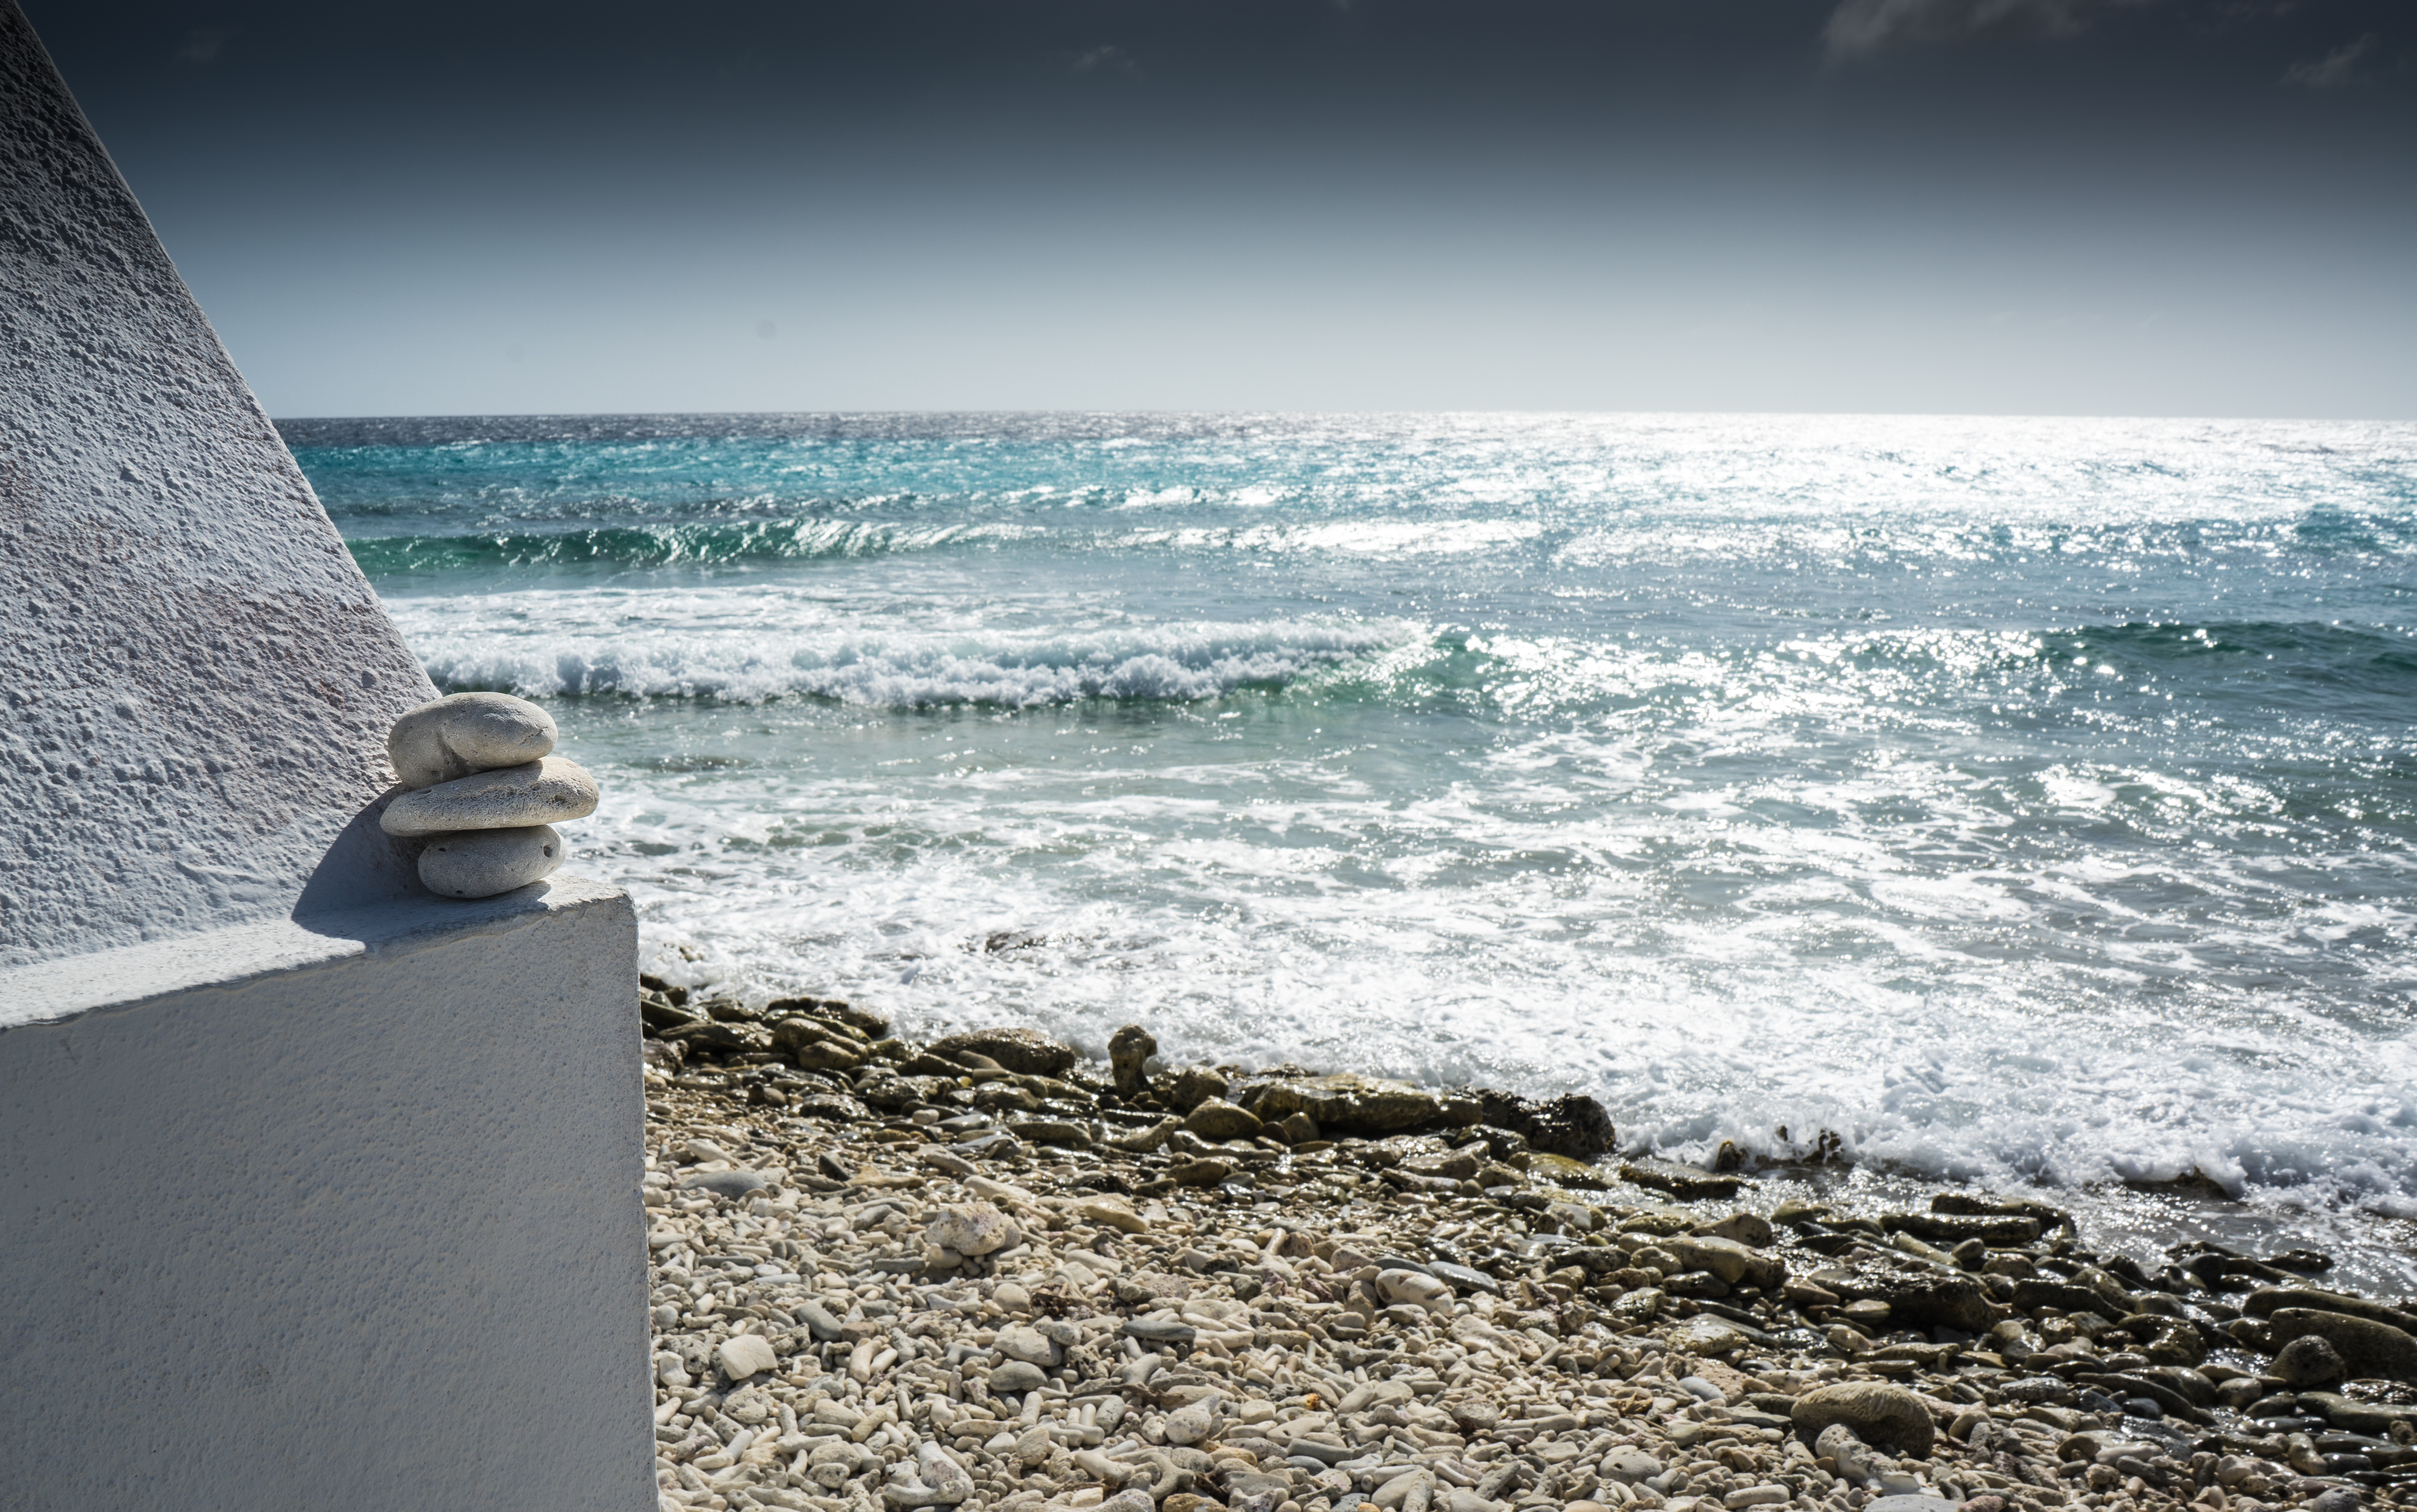
beach, sea, coast, water, sand, rock, ocean, horizon, white, sunlight, shore, wave, wind, stone, terrain, material, body of water, rocks, pebbles, cape, wind wave